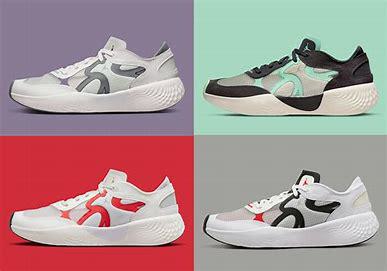
Brand: Jordan
Model: Delta 3